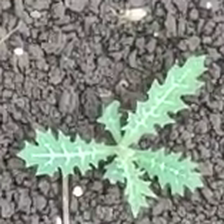
Weed species: Bilayat_(Mexicana_Argemone)